Małgorzata Peszyńska

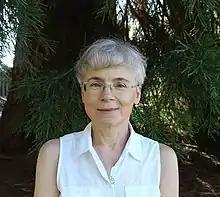
Peszyńska in 2020

Małgorzata Peszyńska (born August 28, 1962) is a Polish and American applied mathematician specializing in the mathematical modeling and computational solution of flows through porous media and their geological applications, including the effects of global warming on methane locked in permafrost. She is a professor of mathematics at Oregon State University.